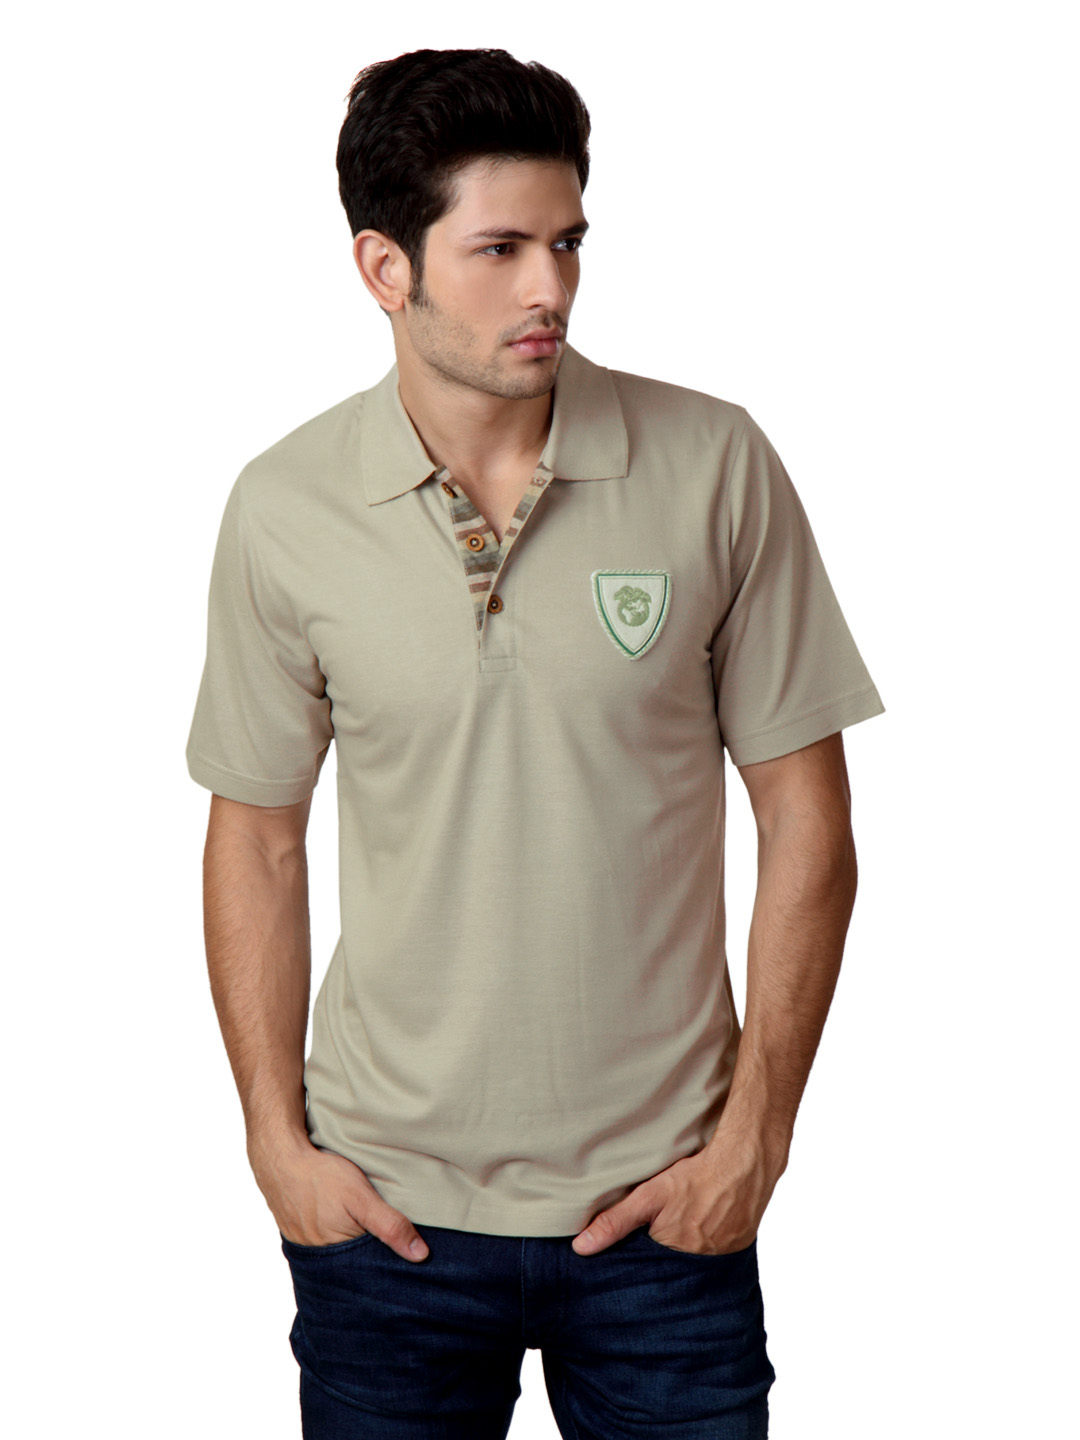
Do u speak green Men Beige T-shirt
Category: Apparel / Topwear / Tshirts
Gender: Men
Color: Beige
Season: Summer 2012
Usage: Casual